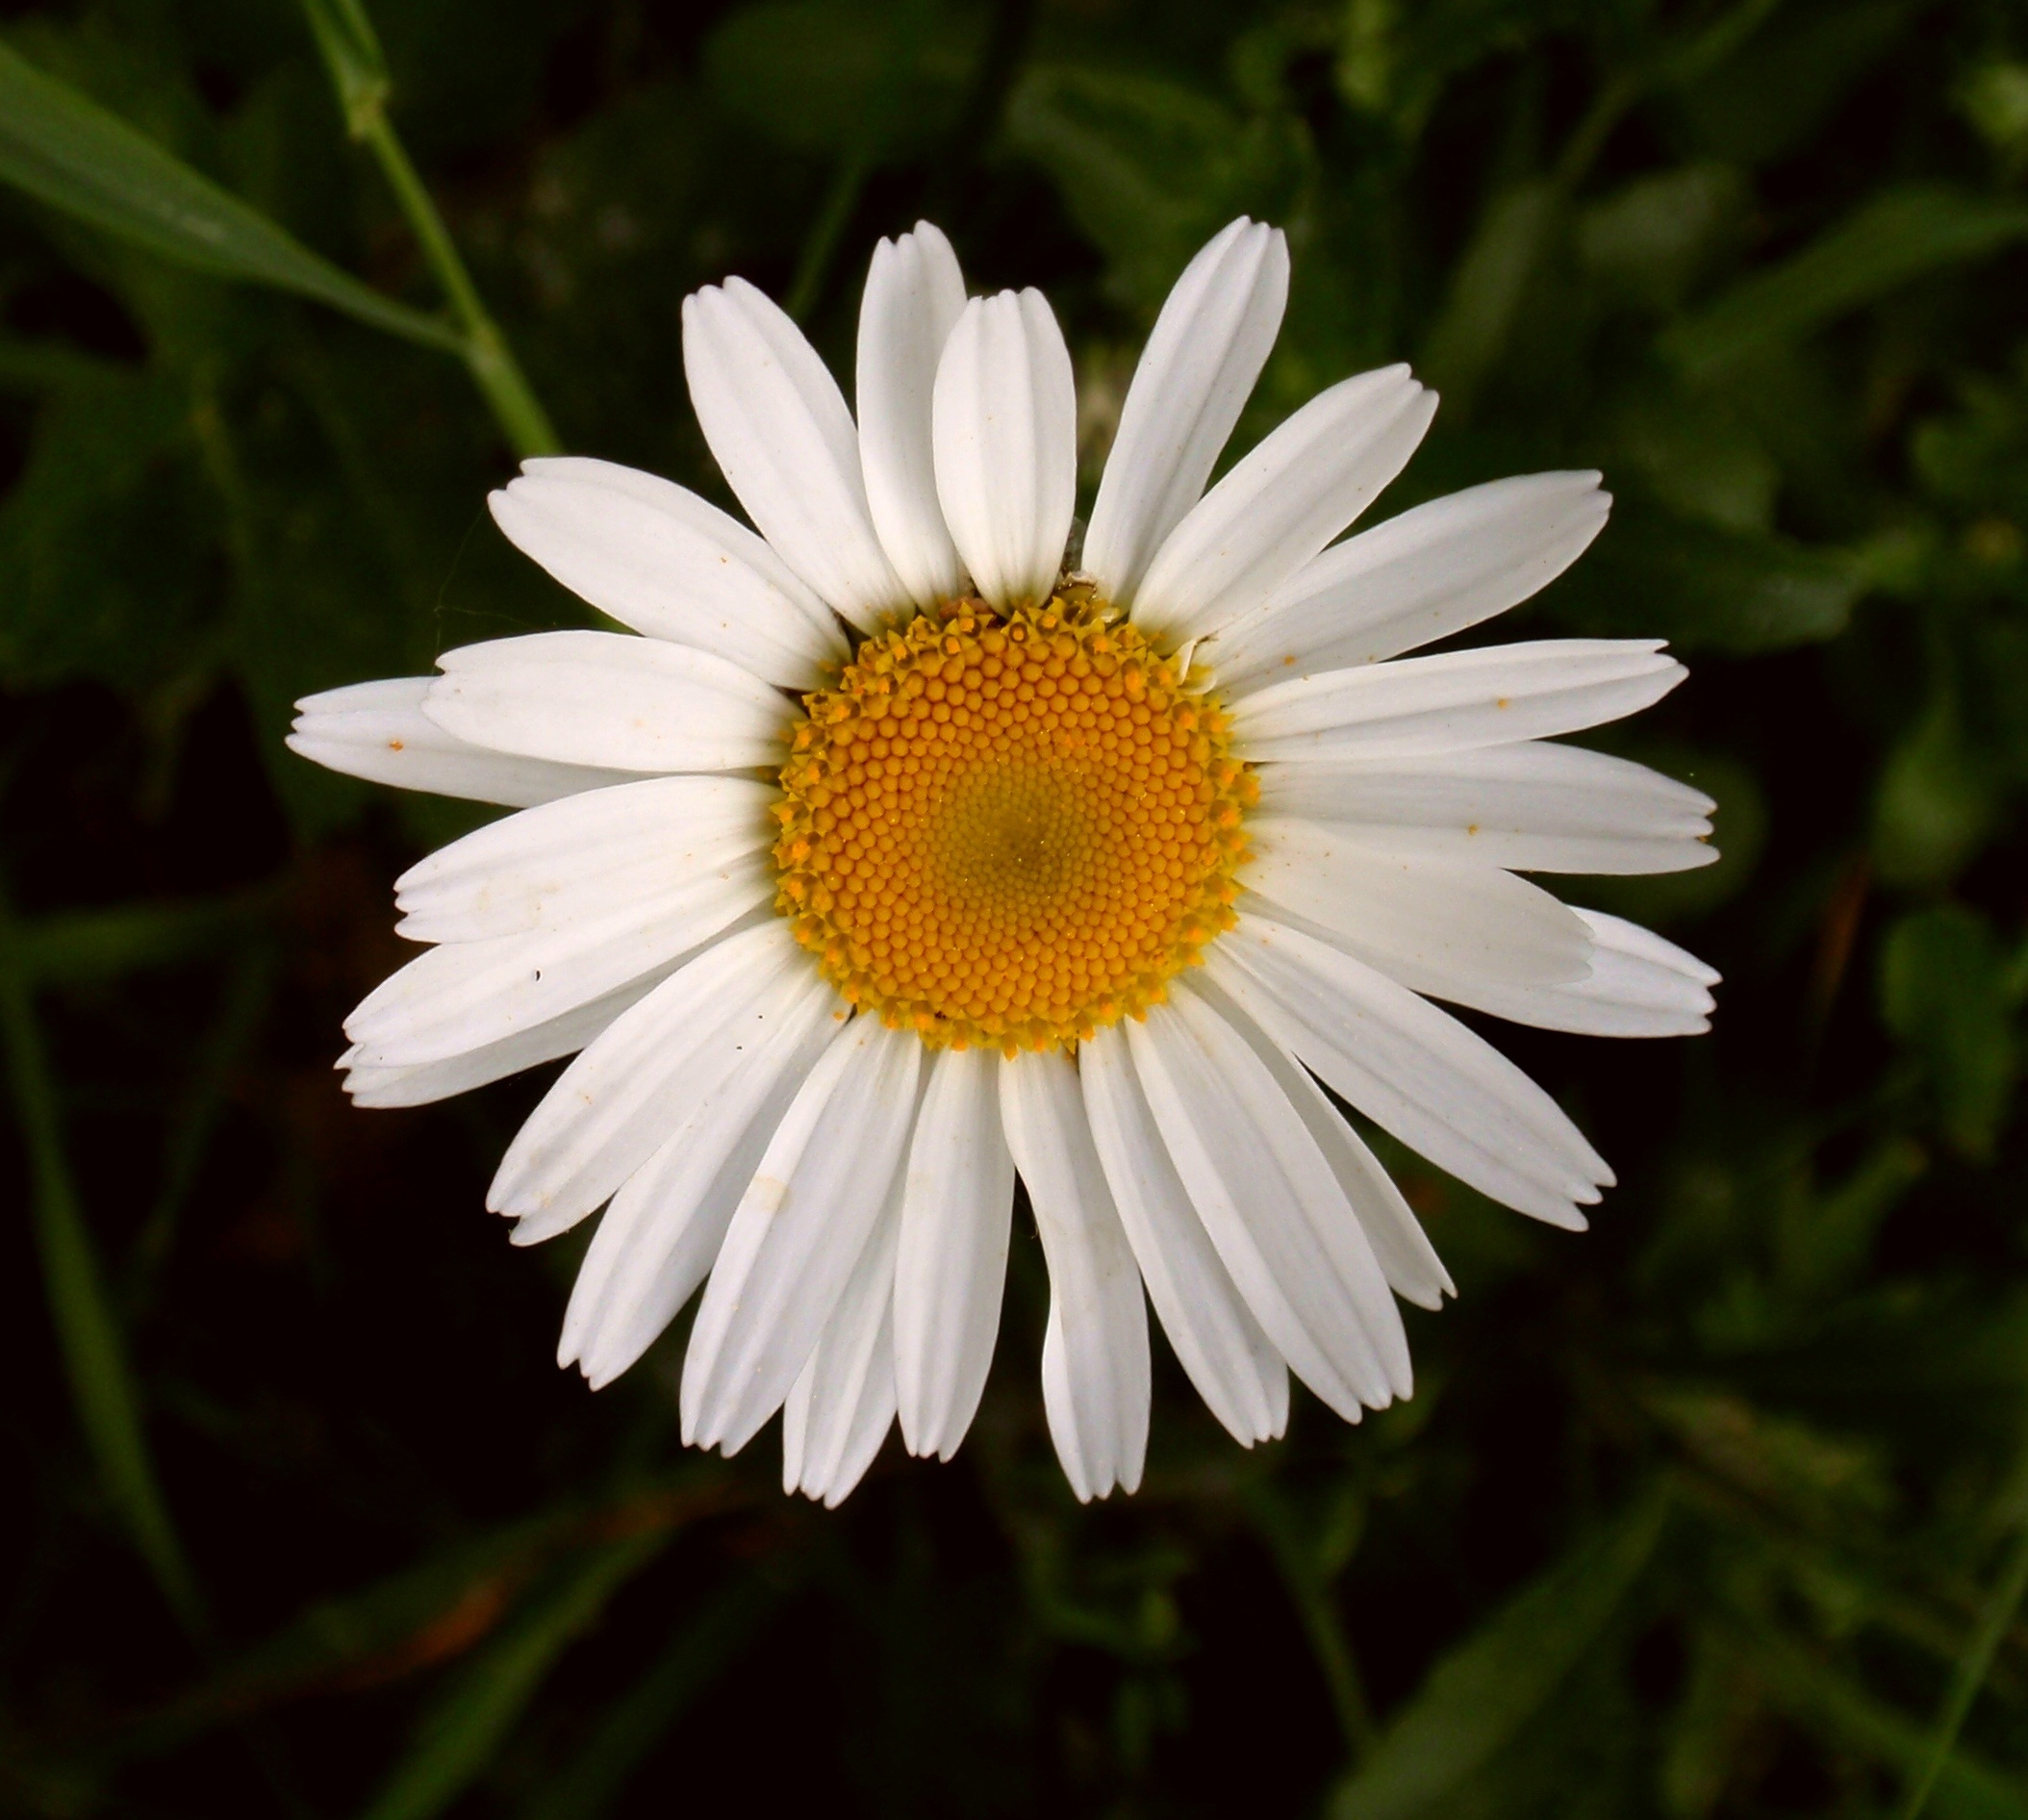
nature, blossom, structure, plant, white, flower, petal, bloom, daisy, pollen, geometry, botany, yellow, close, flora, wildflower, close up, marguerite, macro photography, inflorescence, flowering plant, meadow margerite, daisy family, oxeye daisy, plant stem, land plant, chamaemelum nobile, marguerite daisy